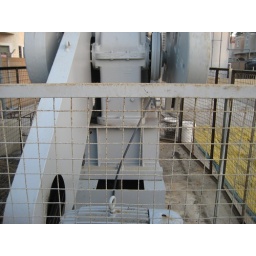
Oil derrick, literally next door to someone's house in Huntington Beach